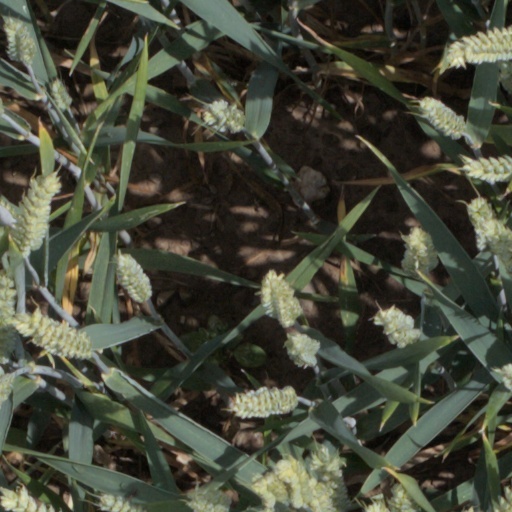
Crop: wheat